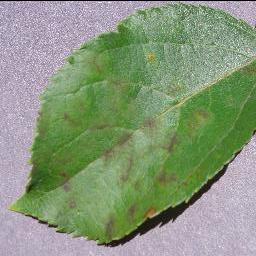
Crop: apple
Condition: scab